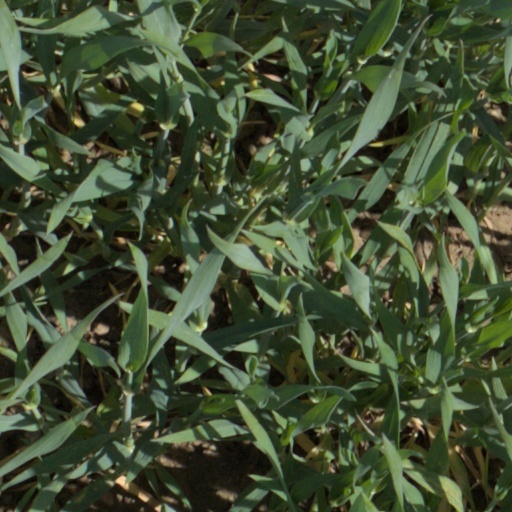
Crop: wheat